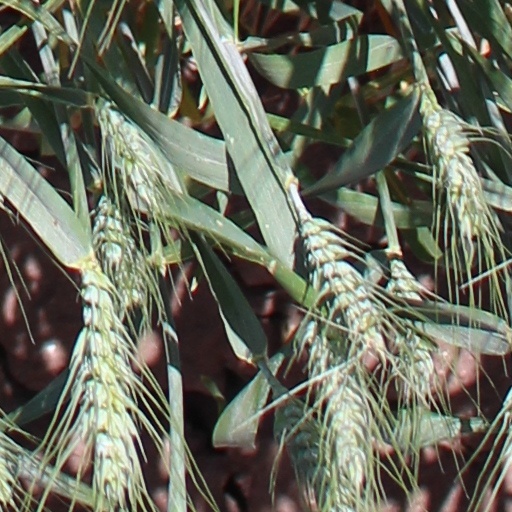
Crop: wheat